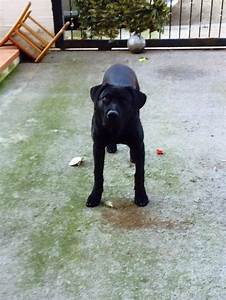
Label: cane